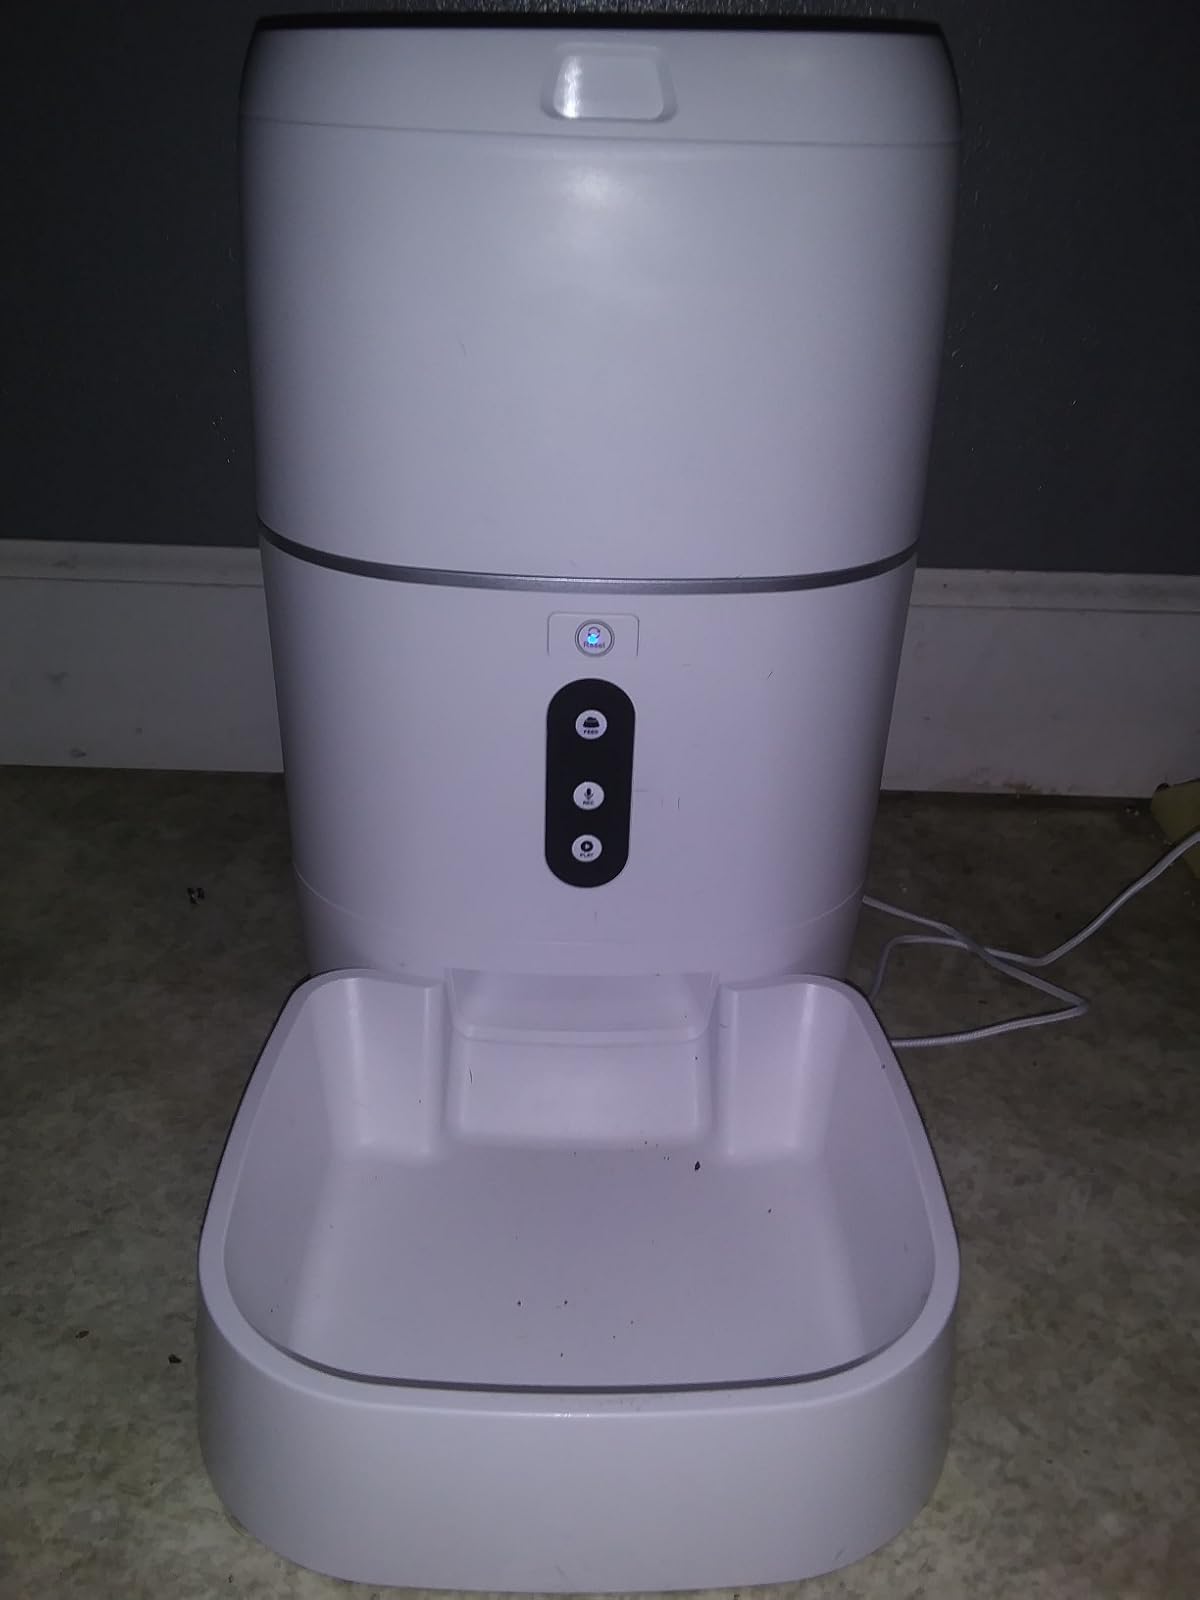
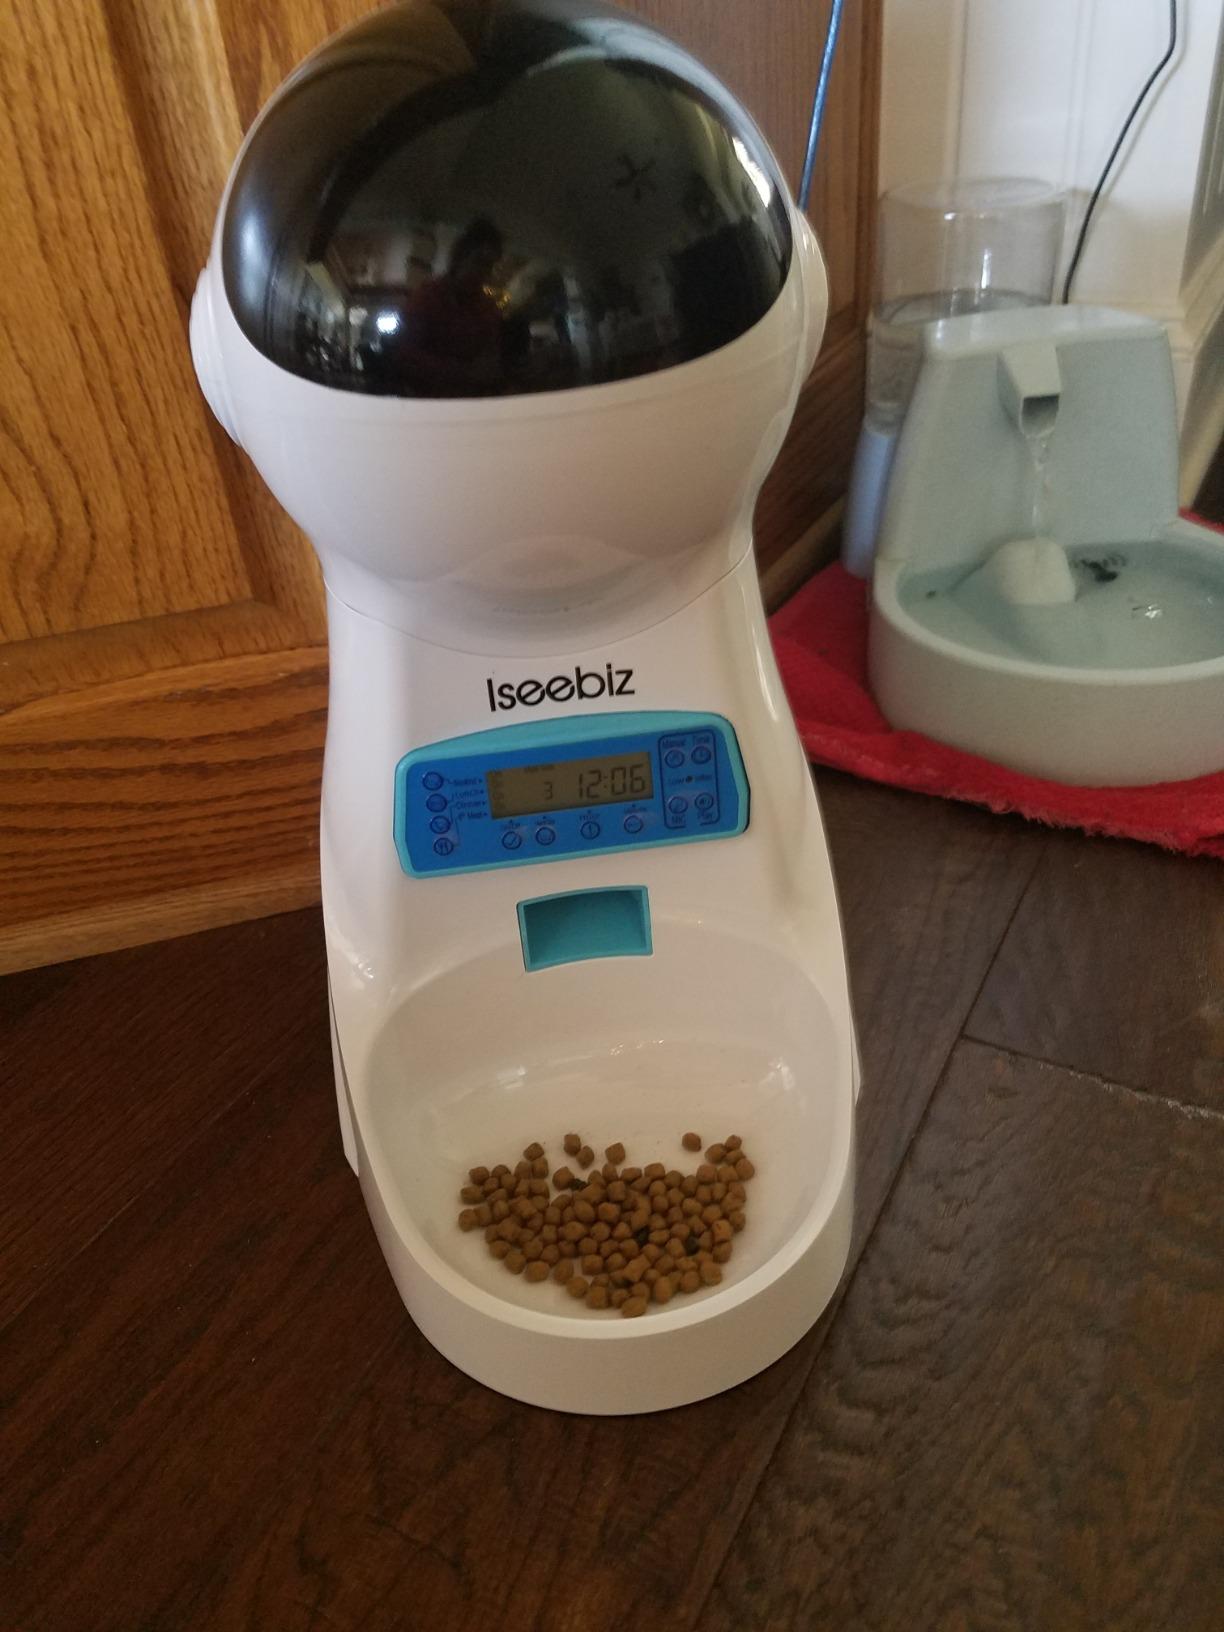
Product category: items_feeder
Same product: no